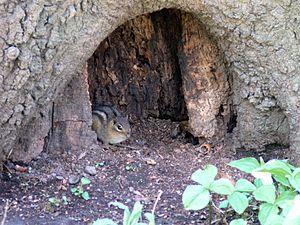
Panache Petitgris est un livre pour enfants écrit et illustré par Beatrix Potter paru en octobre 1911 chez Frederick Warne & Co.